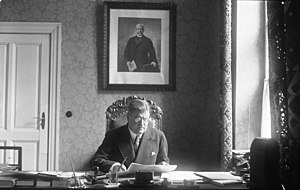
Otto Meissner
Otto Meißner i 1928
Otto Eduard Lebrecht Daniel Meißner var en tysk advokat, embedsmand og partiløs politiker. Under Weimarrepublikken var han statssekretær og leder af rigspræsidentens kontor og fortsatte som leder af af det i den nationalsocialistiske periode fra 1937 med rang af føderal minister.